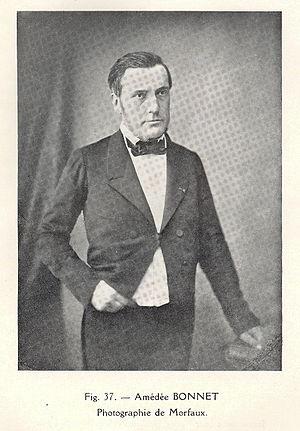
Amédée Bonnet, photographie de Morfaux
Une rupture de ligament croisé, ou déchirure de ligament croisé, est une rupture complète ou partielle de l'un ou des deux LC d'un genou. Dans la plupart des cas, c'est le ligament croisé antérieur qui est concerné. La cause d'une rupture de LC est le dépassement de la limite de la tension maximale du ligament.
Amédée Bonnet est un médecin français, chirurgien de l'Hôtel-Dieu de Lyon, membre de l’Académie de médecine ; il est l’un des précurseurs de la chirurgie orthopédique.
Ils sont de Lyon ou ont marqué la ville de leur influence :
Le lycée Alphonse de Lamartine ou Institution Lamartine, anciennement collège de Belley, est un établissement scolaire situé à Belley, dans le département l'Ain.